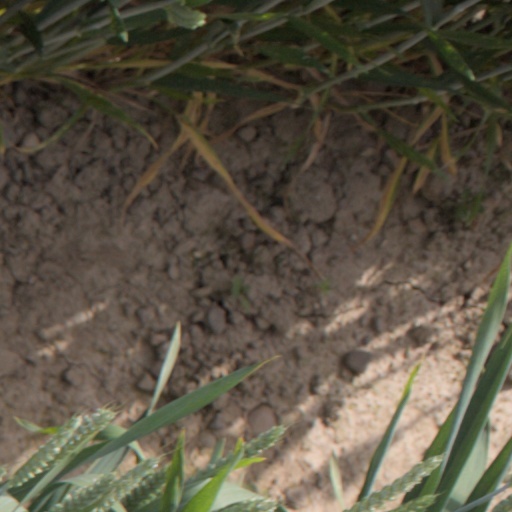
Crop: wheat